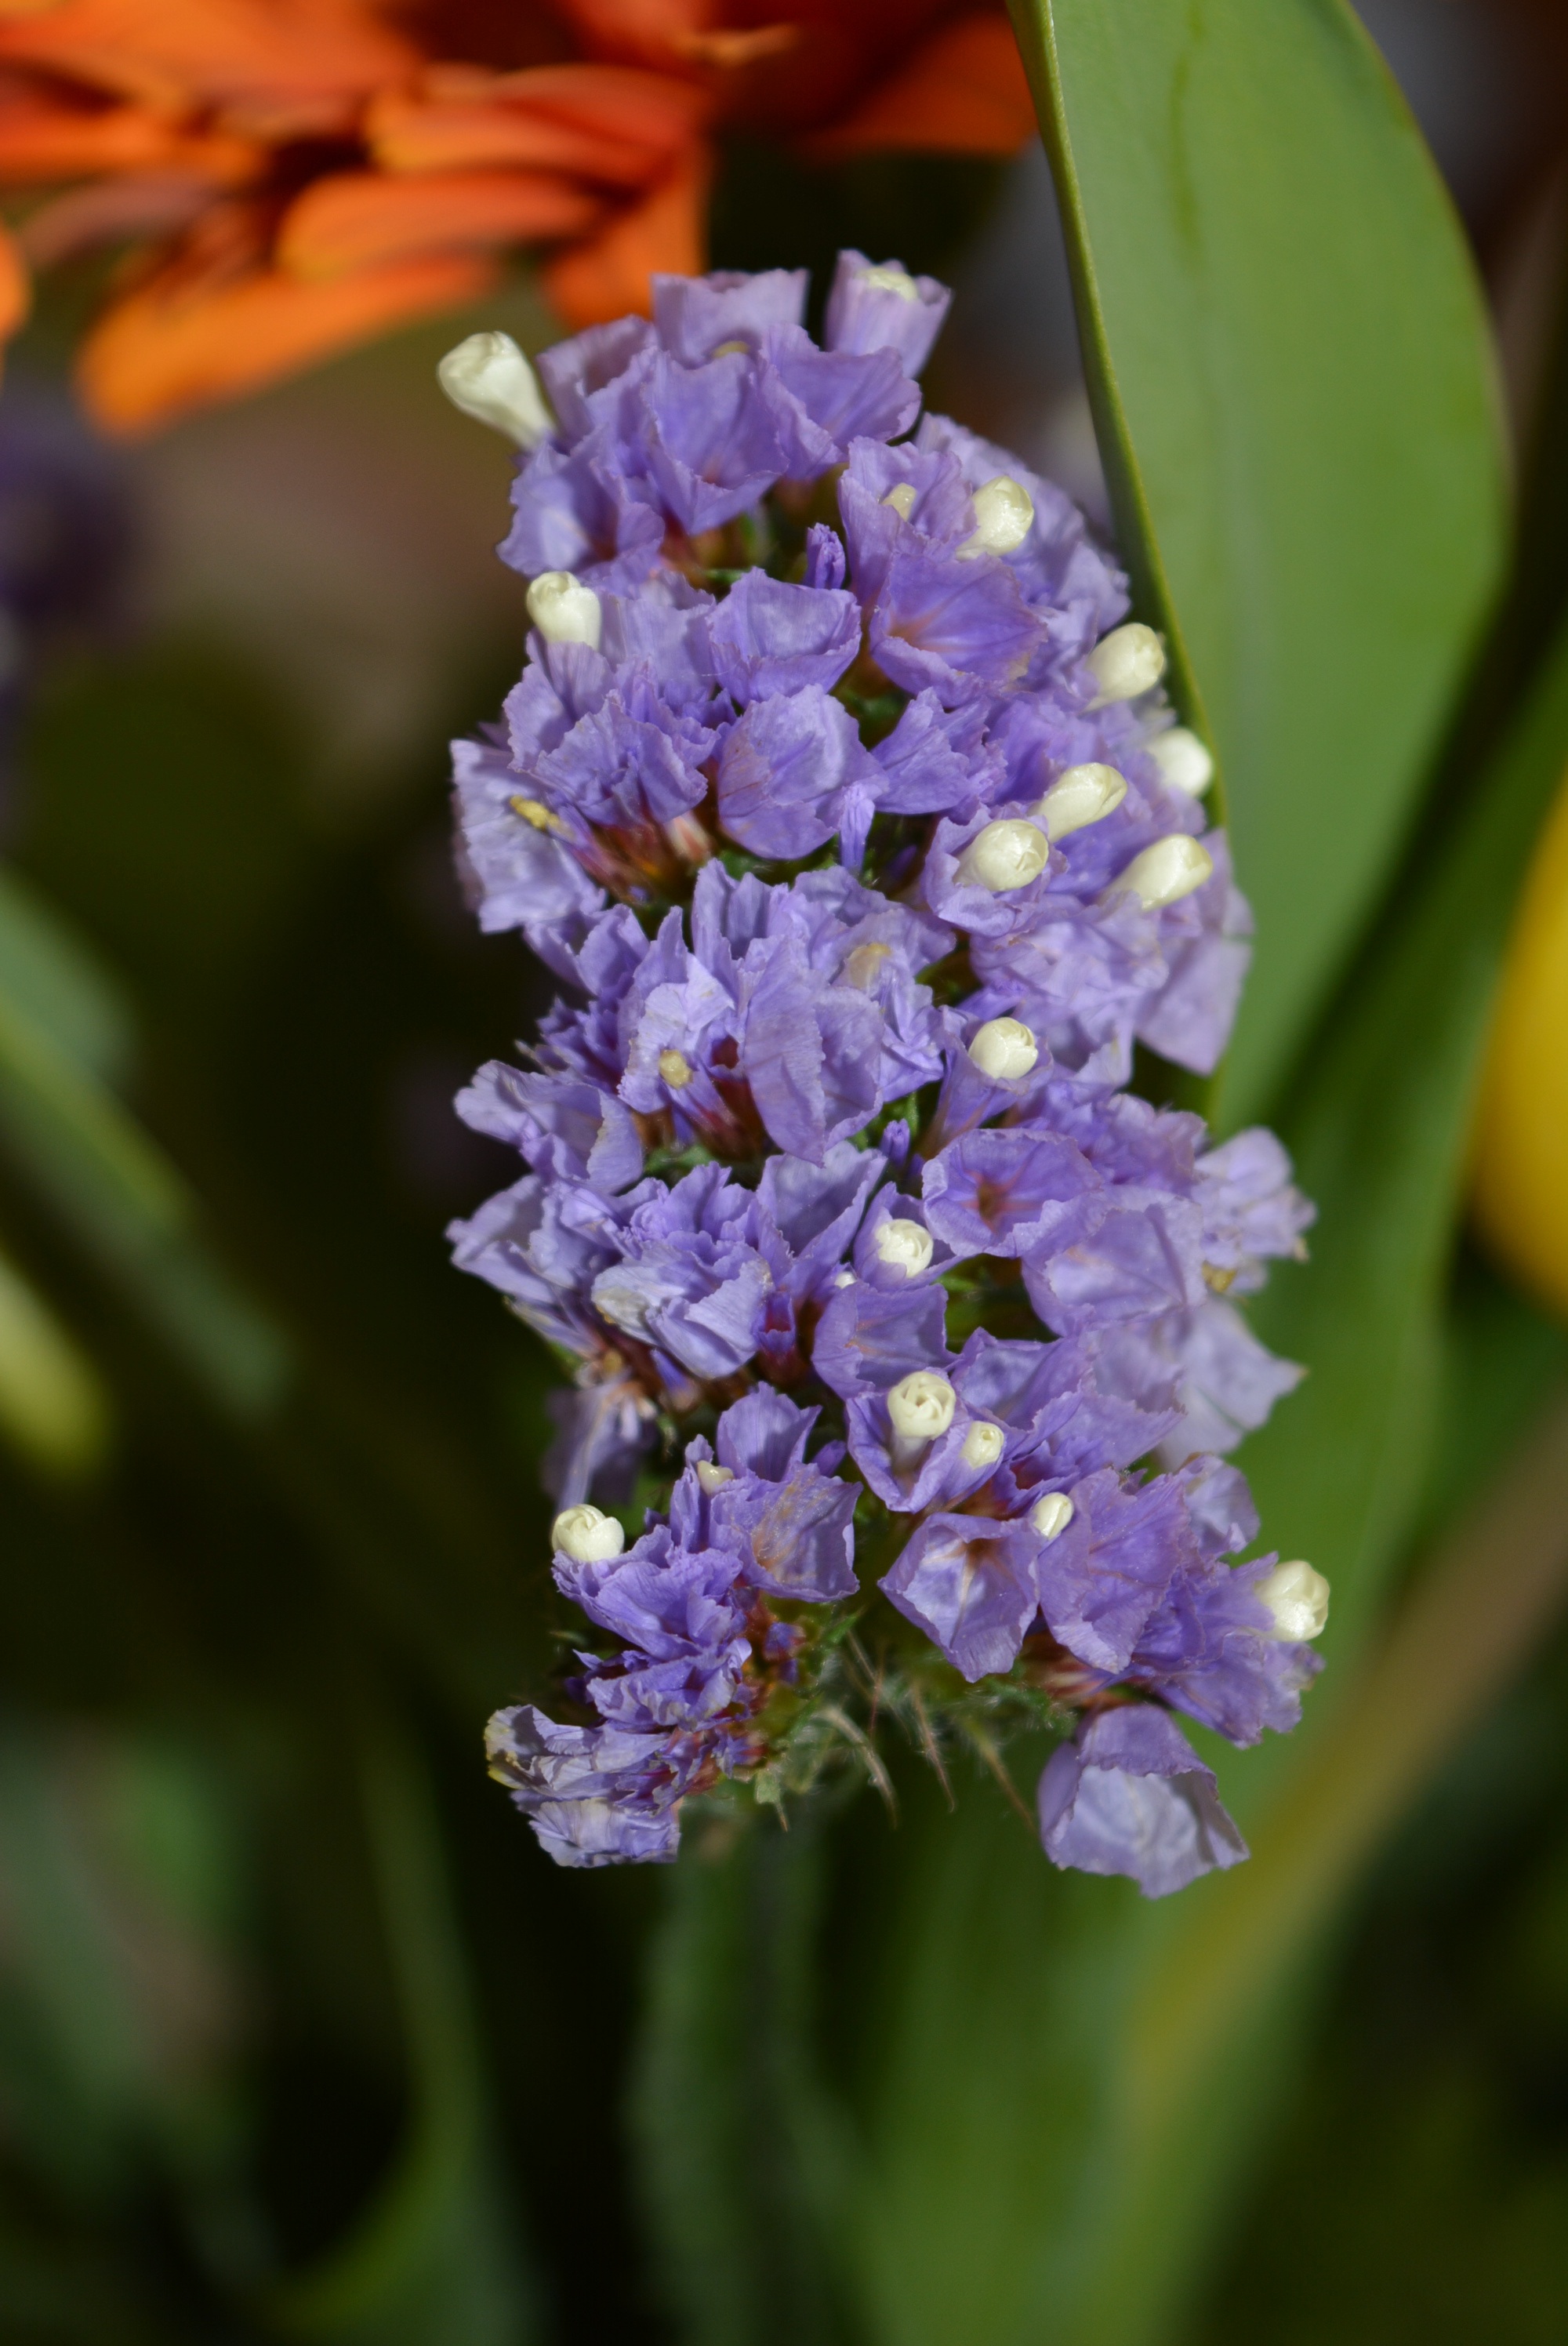
nature, blossom, plant, flower, bloom, herb, botany, flora, lavender, wildflower, violet, macro photography, flowering plant, trockenblume, schnittblume, beach lilac, land plant, english lavender, winged beach lilac